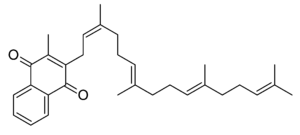
La ménatétrénone, également connue sous le nom de MK-4, est un composé de vitamine K utilisé comme agent hémostatique et comme traitement d'appoint pour la douleur de l'ostéoporose. La ménatétrénone est l'une des neuf formes de vitamine K₂.